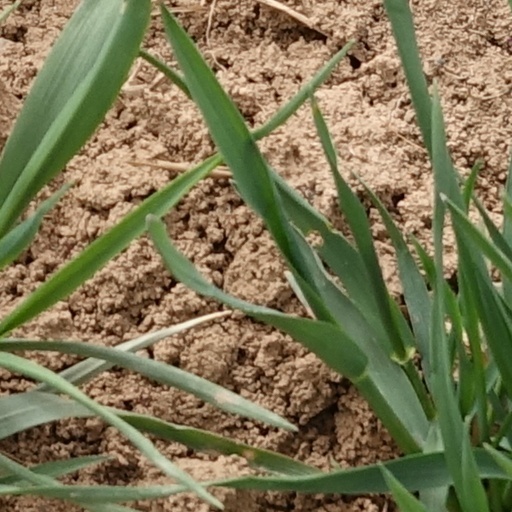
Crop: wheat